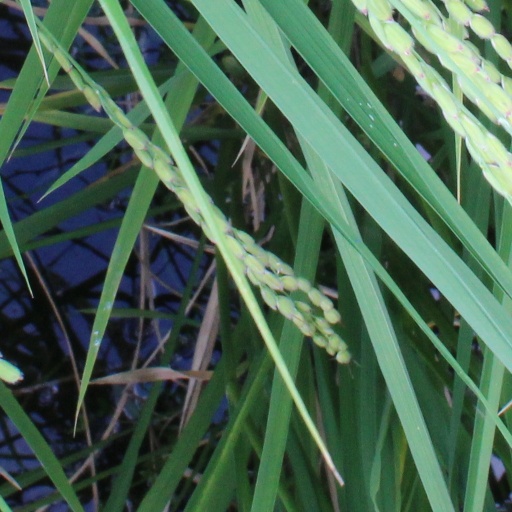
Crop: rice